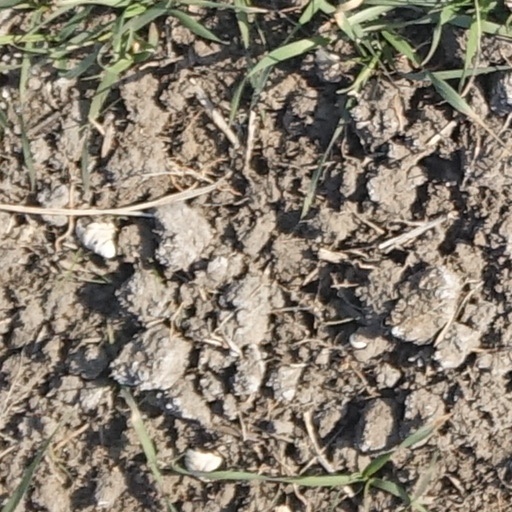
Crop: wheat